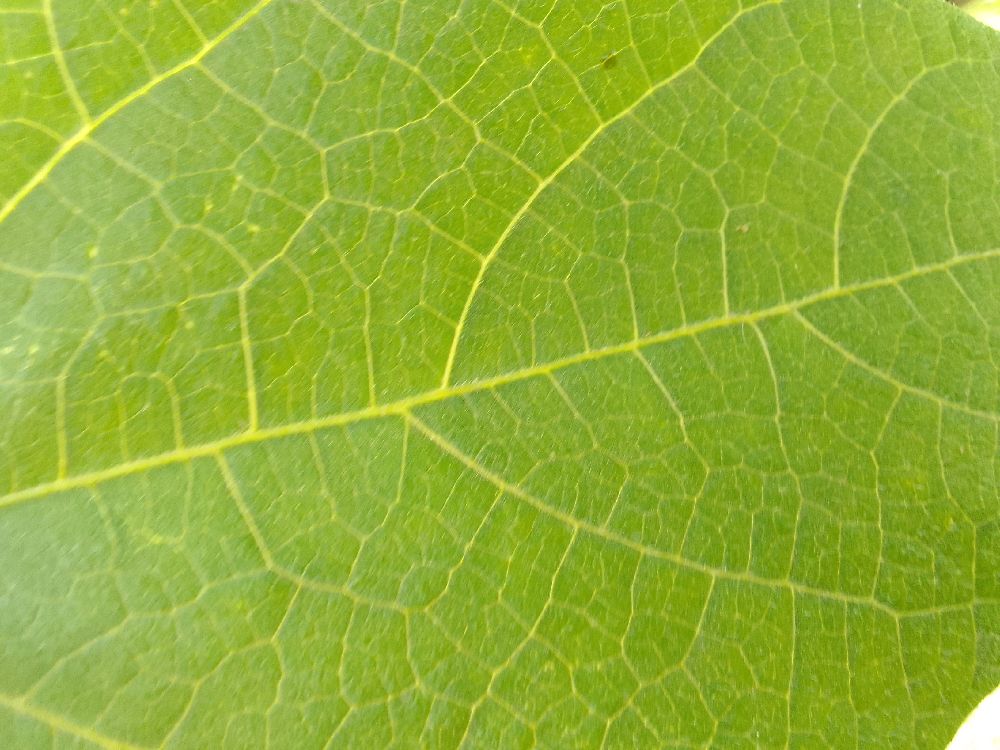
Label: healthy